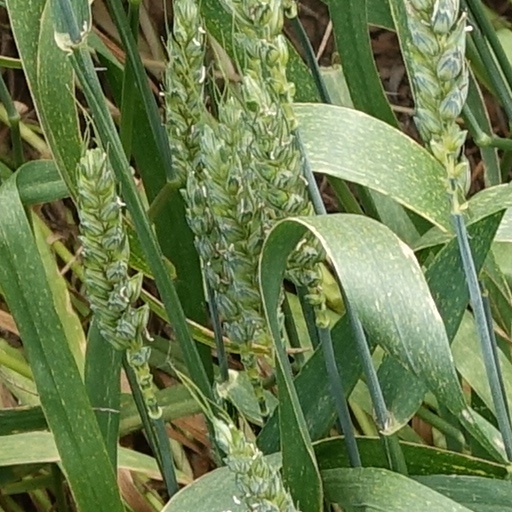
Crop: wheat